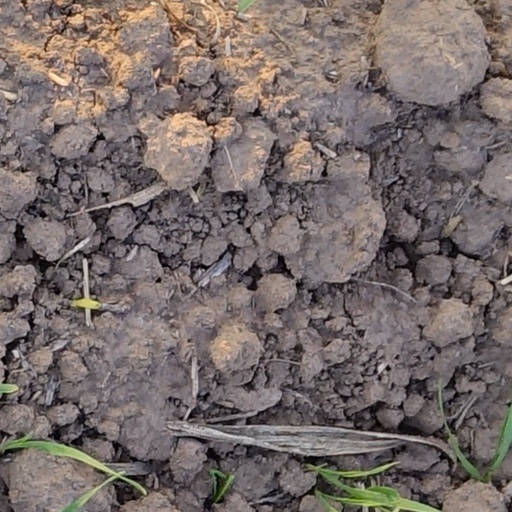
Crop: wheat